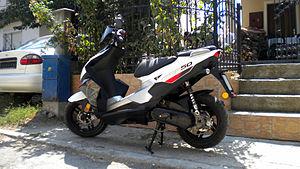
Garelli est une compagnie italienne fabriquant des vélos, des motos ainsi que des cyclomoteurs.